Victorian Heritage Register

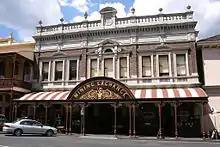
The Mining Exchange at Ballarat, Victoria, a building on the Victorian Heritage Register.

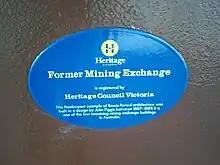
Heritage Victoria blue plaque on the Ballarat Mining Exchange

The Victorian Heritage Register (VHR) lists places deemed to be of cultural heritage significance to the State of Victoria, Australia. It has statutory weight under the Heritage Act 2017. The Minister for Planning is the responsible Minister. Heritage Victoria was established as the State Government listing and permit authority in 1995, replacing the original authority, the Historic Buildings Preservation Council, established in 1974. Listing on the Victorian Heritage Register is separate from listing by a local Council or Shire, known as a Heritage Overlay. Heritage Victoria is currently part of the Department of Environment, Land, Water and Planning of the Government of Victoria, Australia. Heritage Victoria reports to the Heritage Council who approve recommendations to the Register and hear appeals when a registration is disputed. The council also hears appeals by an owner to a permit issued by Heritage Victoria (third parties cannot appeal). As of 2021, there are over 2,400 places and objects listed on the VHR.